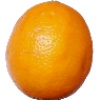
Label: lemon_meyer